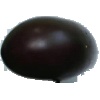
Label: eggplant